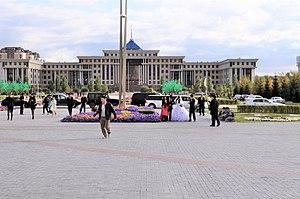
Noursoultan ou Nour-Soultan est la capitale du Kazakhstan.